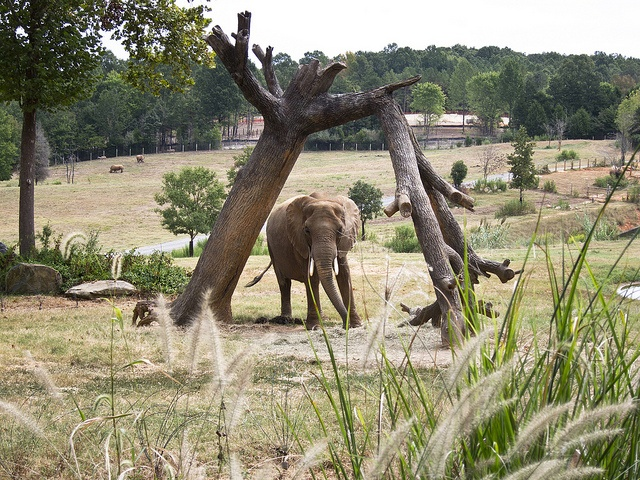
An elephant is crossing under a huge bent over tree limb.
An elephant standing by broken tree in the grass with other trees.
An elephant stands under a large, tree with no branches.
A small elephant in a field in front of a partially fallen tree.
a elephant passe through a few trees leaning on each other